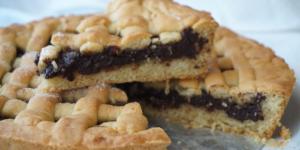
masa de tarta dulce